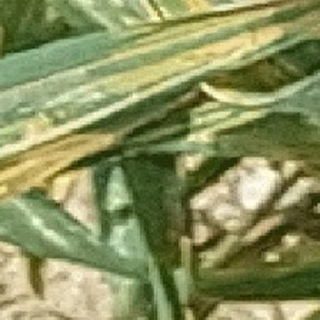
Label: wheat_yellow_rust